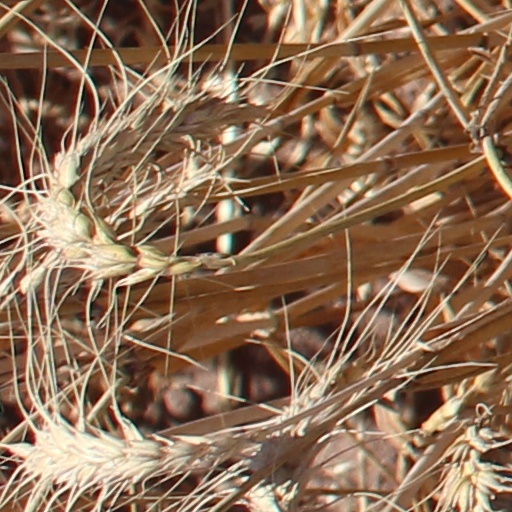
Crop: wheat